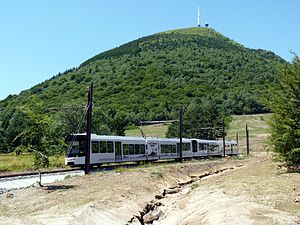
Puy de Dôme / Galleri
Puy de Dôme er en udslukt fransk vulkan i Région Auvergne-Rhône-Alpes i Département Puy-de-Dôme. Auvergne-Rhône-Alpes højland er en del af Massif Central og dækker et stort område i Midt- og Sydfrankrig.